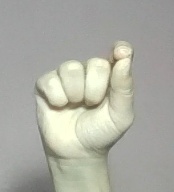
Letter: fa